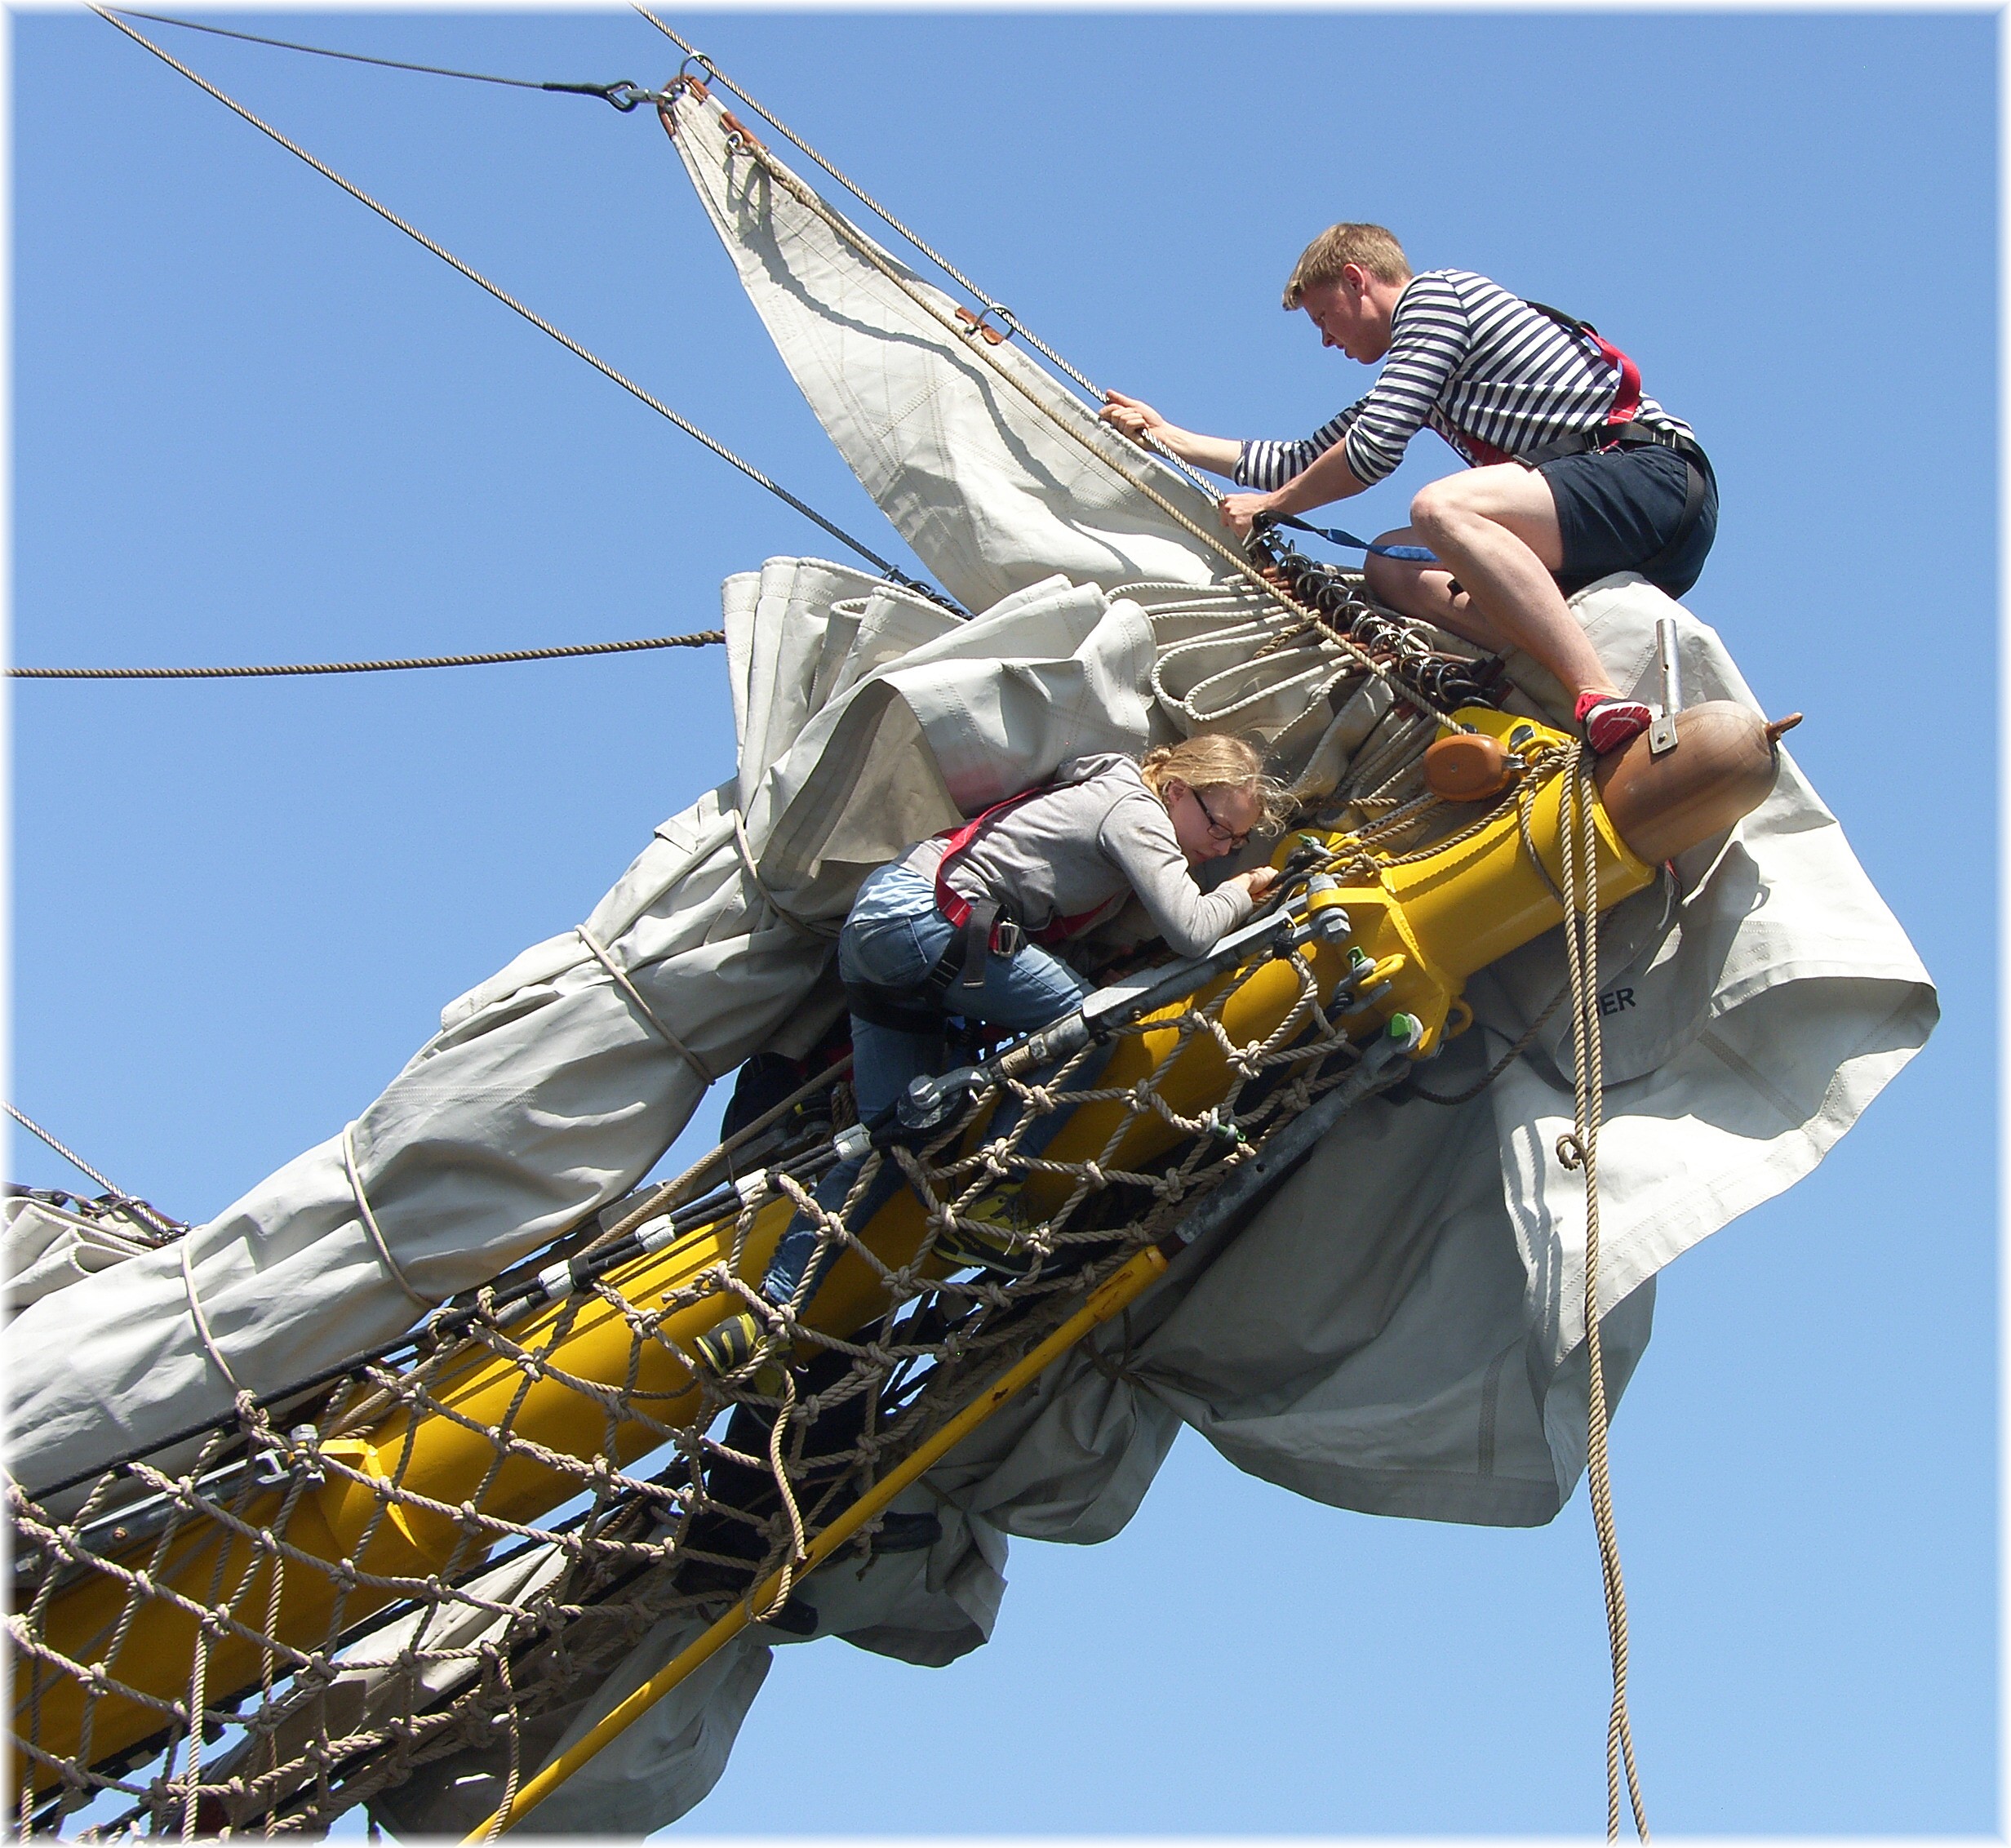
people, boat, europe, vehicle, mast, sailing, extreme sport, vela, spain, espagne, sail, europa, mar, gente, galicia, mygearandme, tallships, espana, thegalaxy, galiza, marineras, xente, corunna, galice, barcos, grandesveleros, lacoruna, sailing ship, acoru a, coru a